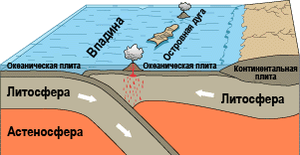
Schéma du volcanisme au niveau d'une convergence océan-continent. Русский: Конвергенция двух океанических плит